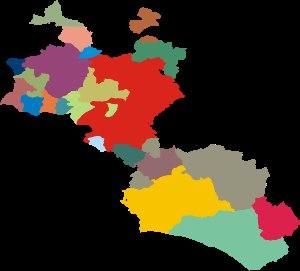
L'ancienne province de Caltanissetta devenue Libre consortium municipal est une province italienne de Sicile dont la capitale est Caltanissetta. La province a 271 729 habitants, et une superficie de 2 124 km². La capitale de la province est la ville de Caltanissetta, la ville de Gela est la plus peuplée de la province.